RMS Empress of Canada (1920)

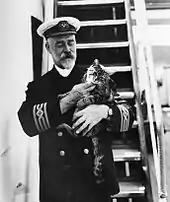
Captain A. J. Hailey with his cat on "Empress of Canada", 1920s

Following the outbreak of World War II in 1939, she was converted for use as a troopship. She was one of the ships in the first Australian–New Zealand convoy, designated US.1 for secrecy, destined for North Africa and at that time not yet fully converted for full troop capacity with few ships of the convoy carrying more than 25 per cent more than their normal passenger load. "Empress of Canada" departed Wellington, New Zealand on 6 January 1940 with the New Zealand elements, joined the Australian ships and arrived in Aden on 8 February from where the convoy split with all ships heading for Suez.